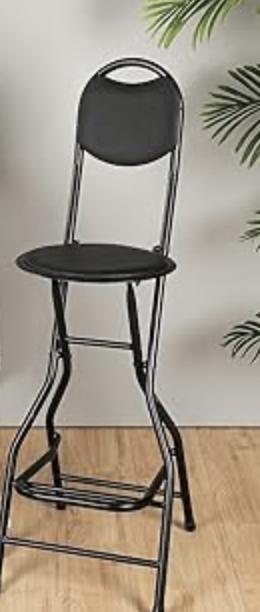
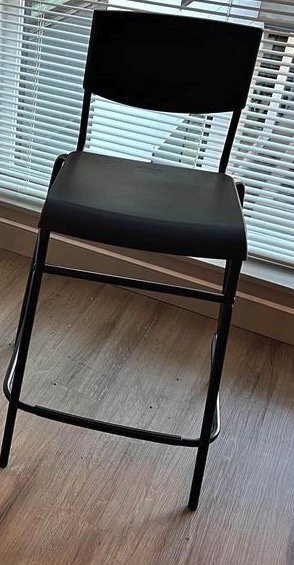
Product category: stool
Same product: no